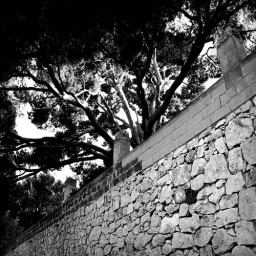
Rock in the wall and tree